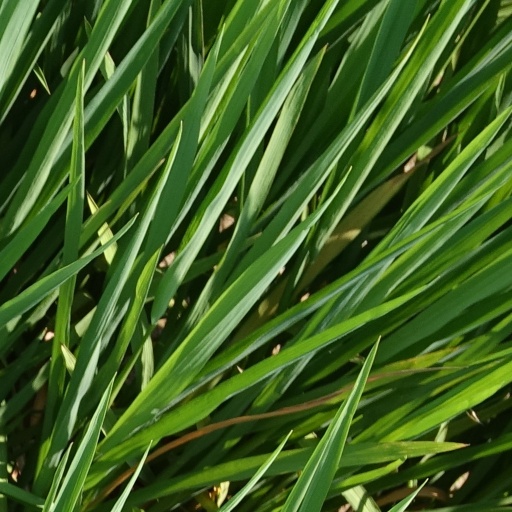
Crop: rice